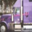
Label: truck